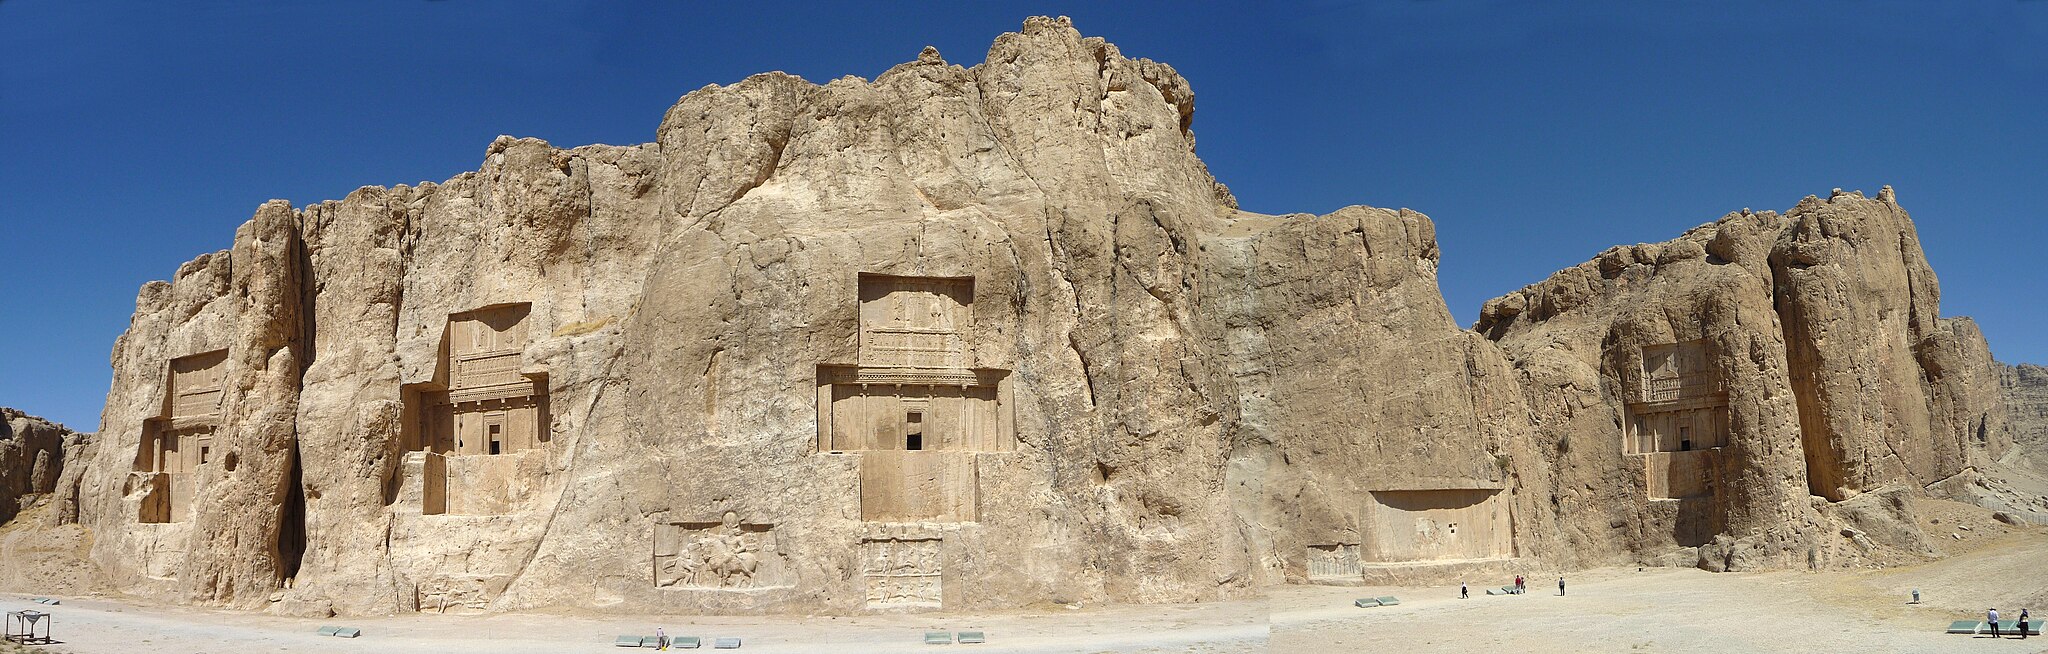
Title: Naqš-e Rostam
Description: Naqsh-e Rostam (Fars, Iran)
Date: 2011-10-03
Categories: GFDL, Naqsh-e Rustam, License migration redundant, Self-published work, Panoramas of Iran